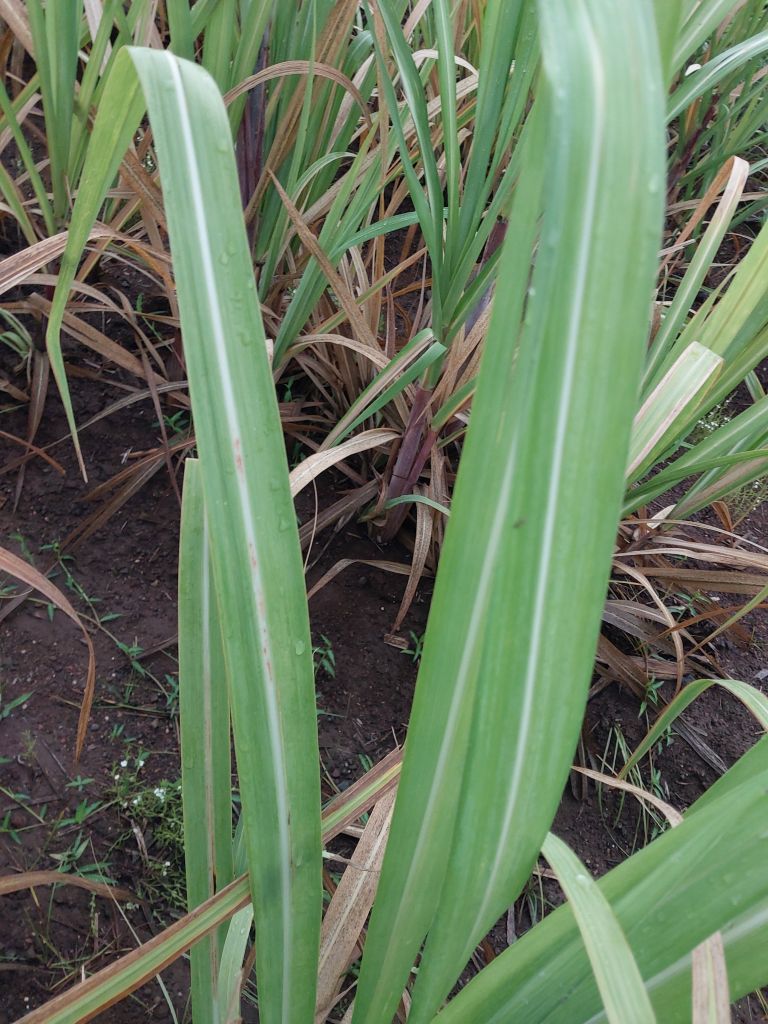
Label: Brown Spot